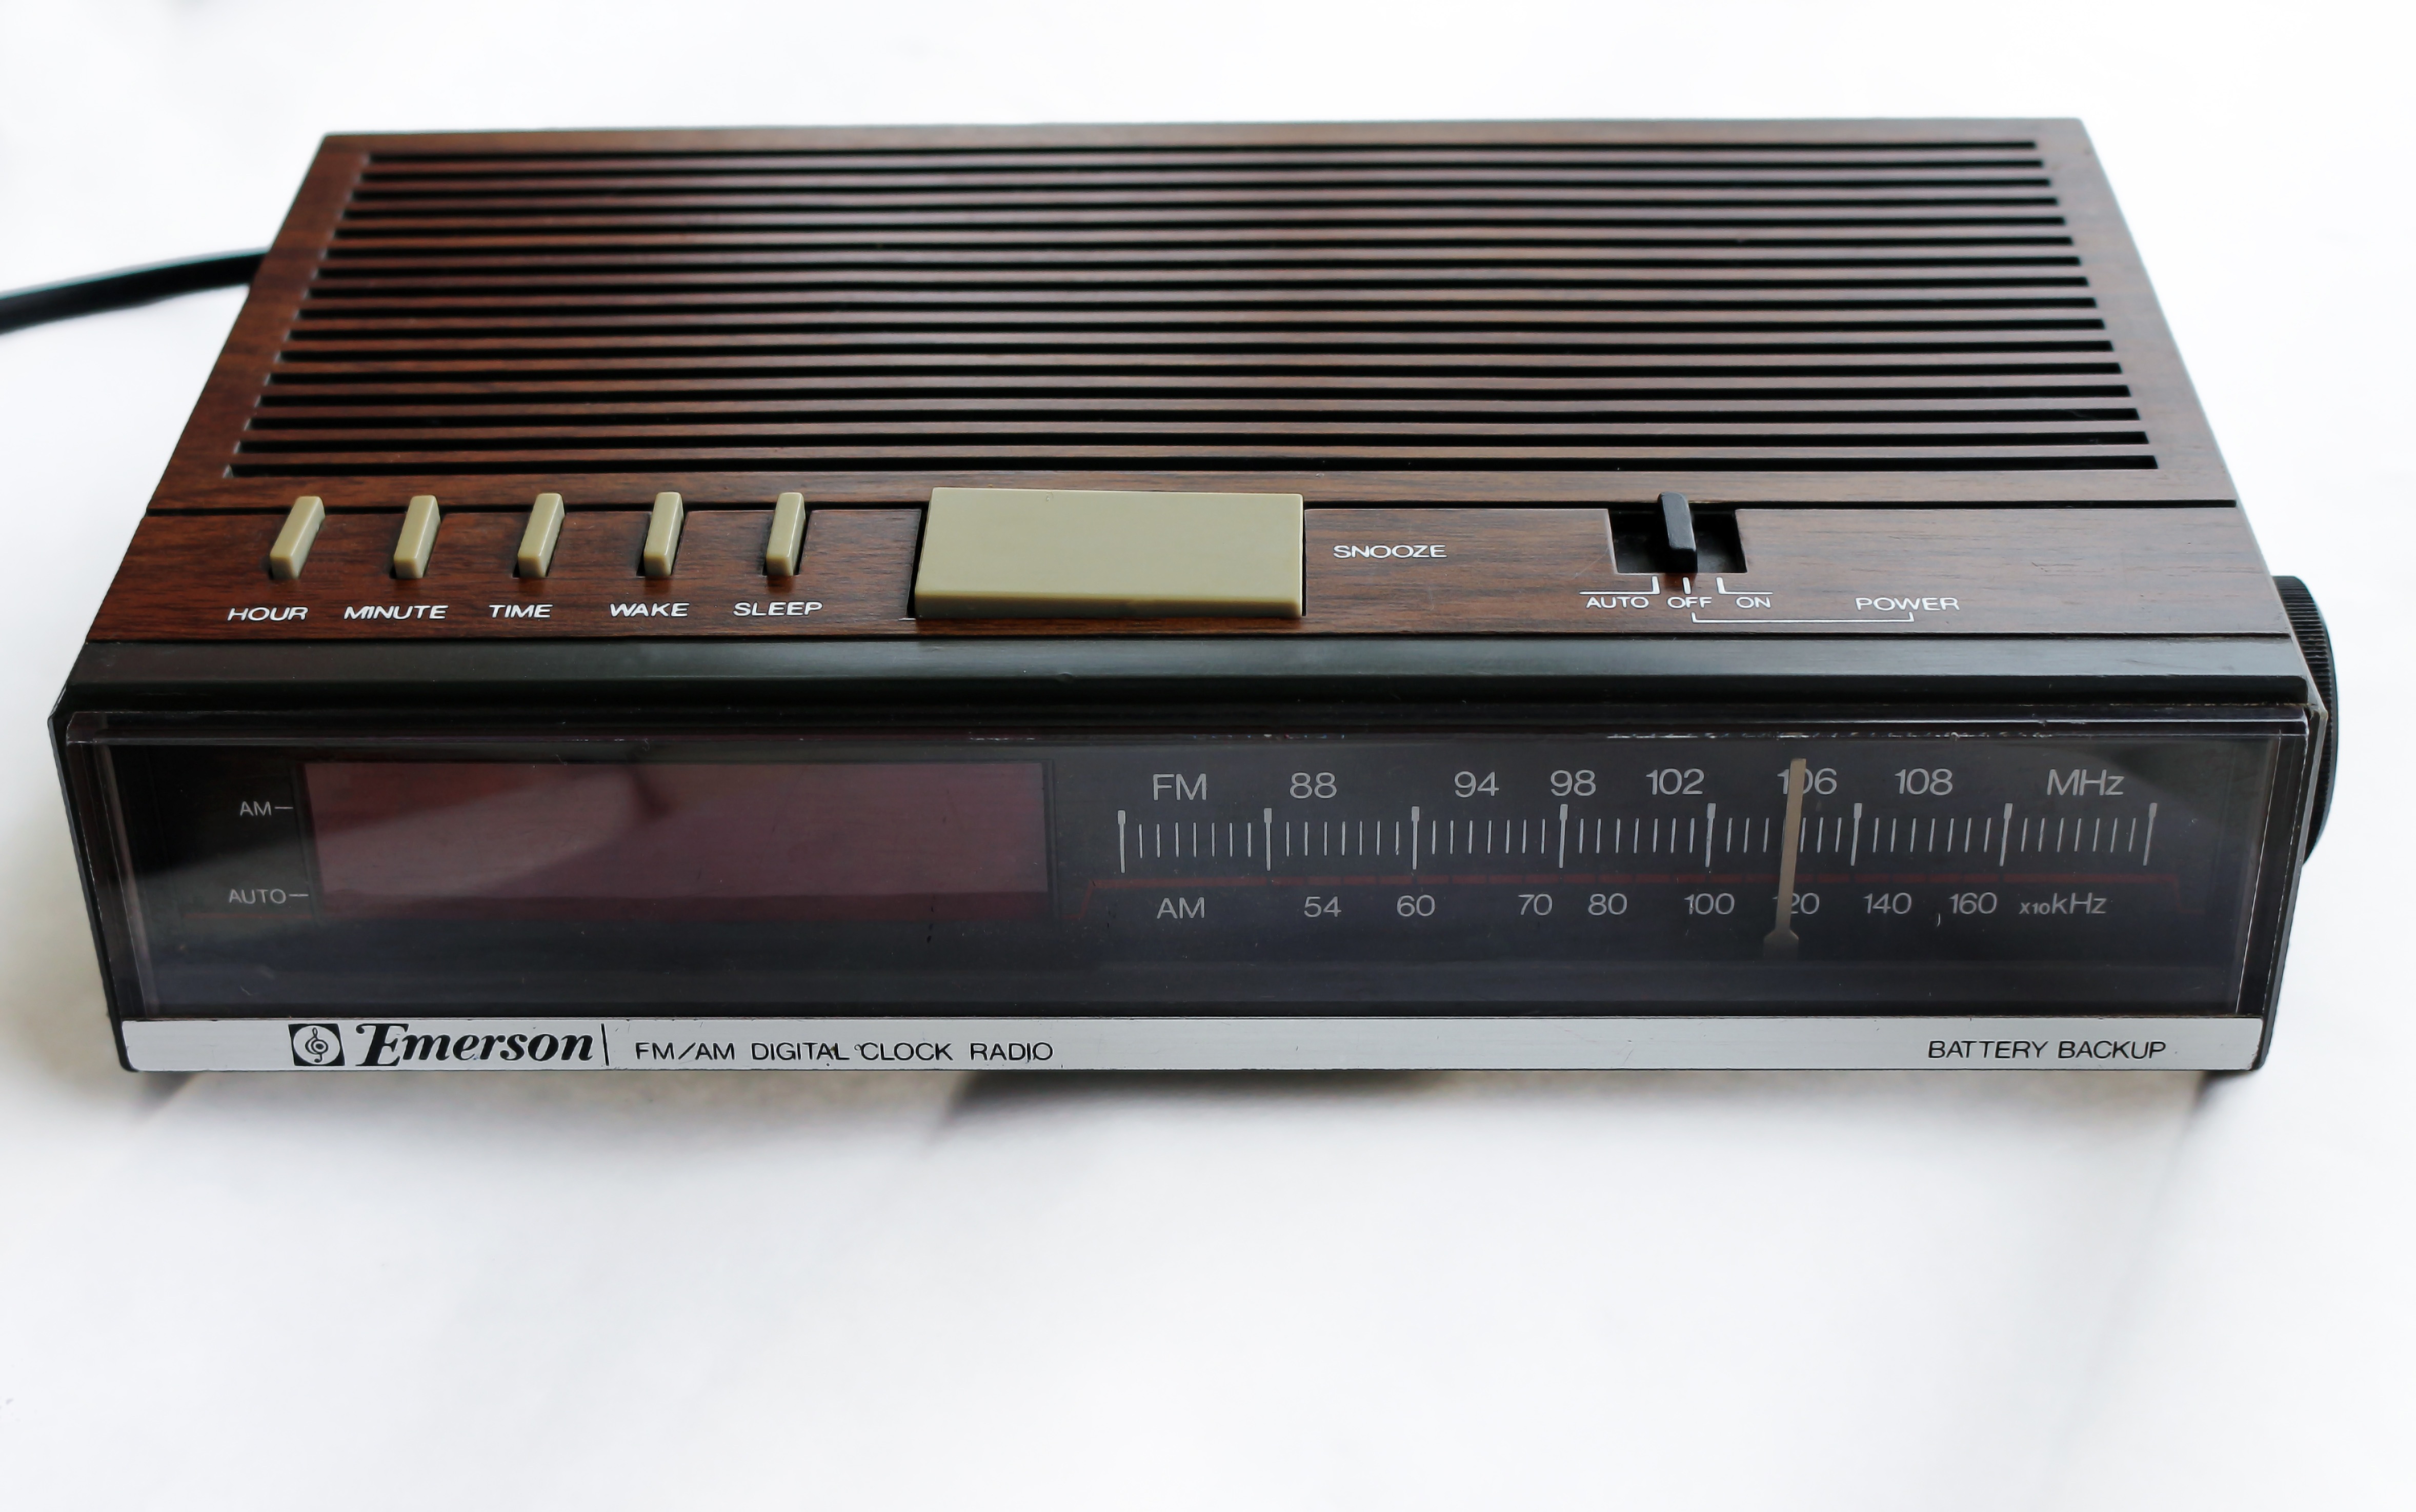
technology, vintage, old, radio, electronics, multimedia, old radio, radio receiver, electronic device, communication device